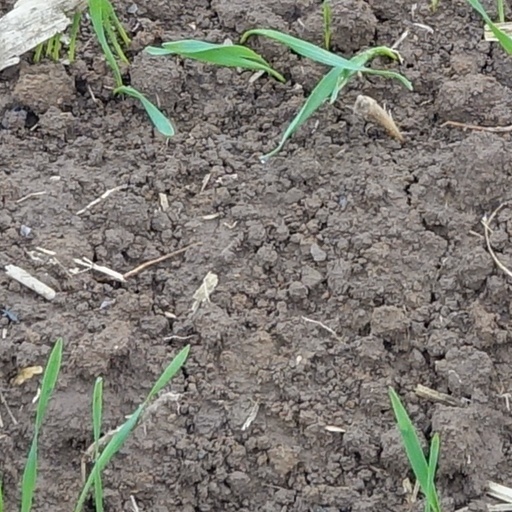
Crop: wheat